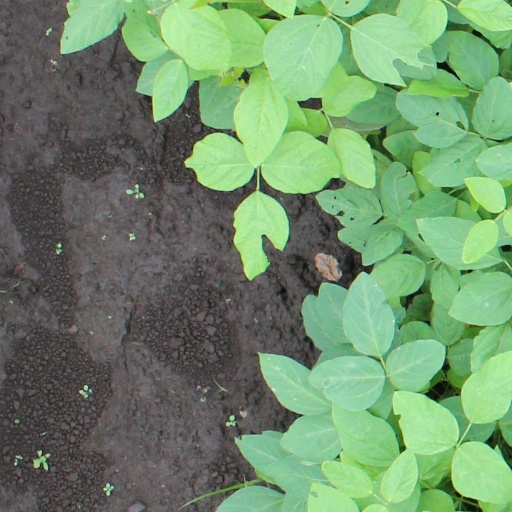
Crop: soybean